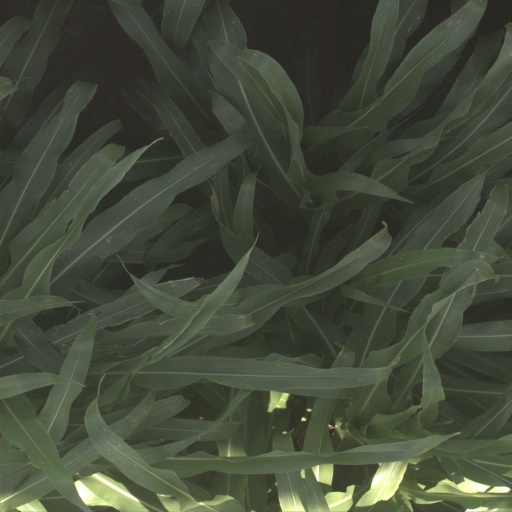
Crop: sorghum